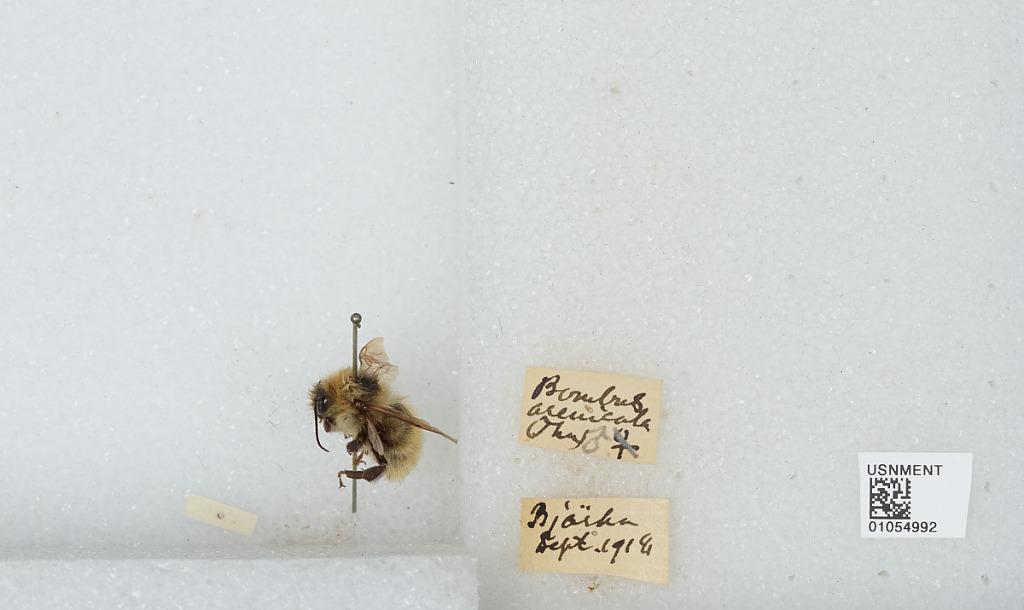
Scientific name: Bombus sp.
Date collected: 1919-9-
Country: Sweden
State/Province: Västernorrland
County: Örnsköldsvik
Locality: Björna
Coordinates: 63.57, 18.55